Defence Bioengineering and Electromedical Laboratory

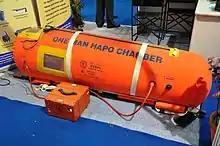
One man HAPO bag.

Oxycare system that regulates the oxygen supply by monitoring the blood oxygen level of the patient.